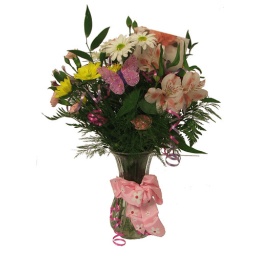
The beautiful bouquet of flowers I received, I photographed it that evening to preserve it in memory. =]